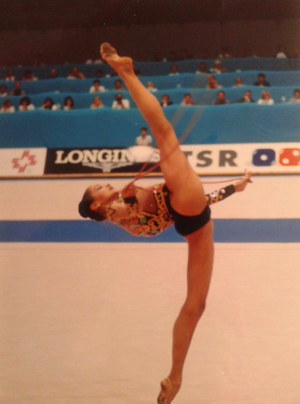
Les 17ᵉˢ Championnats d'Europe de gymnastique rythmique ont lieu à Genève en Suisse.